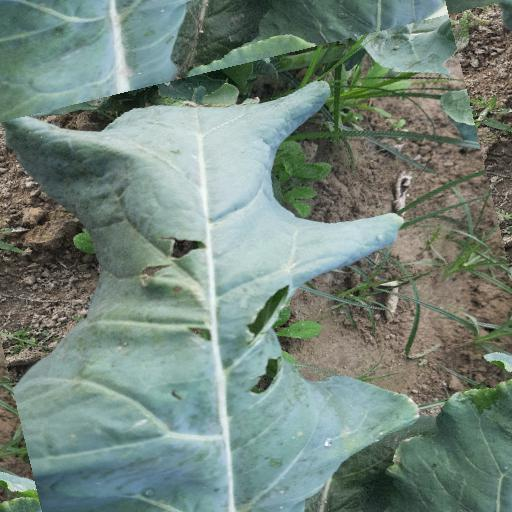
Label: Black Rot